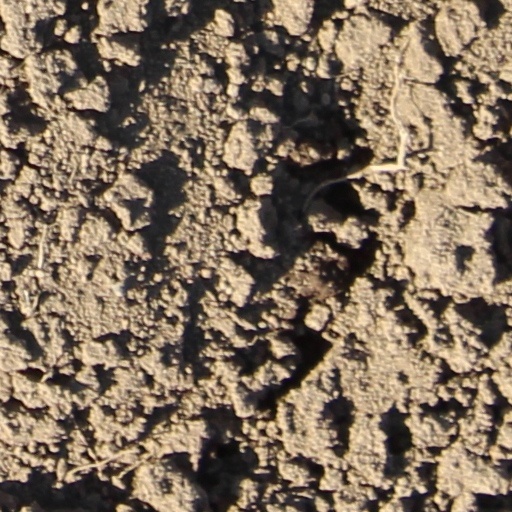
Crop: wheat